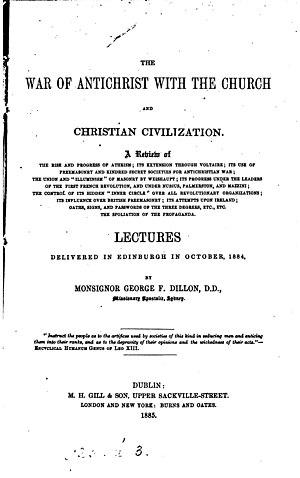
L'abbé George F. Dillon est un religieux et essayiste irlandais.